Electoral district of Gascoyne

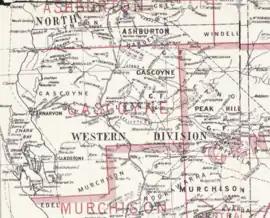
Gascoyne and surrounds in 1898

Gascoyne was an electoral district of the Legislative Assembly in the Australian state of Western Australia from 1890 to 1989.